Southern African Community USA

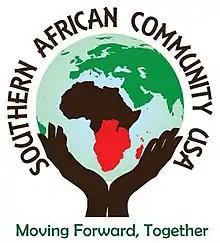

Southern African Community USA (SACU) is a registered 501(c)3 non-profit organization that was established in 2013 in the state of Maryland to promote Southern African culture and unite the Southern African Diaspora communities in the USA. It was co-founded by 10 leaders from various Southern African countries who worked together to build an organization that focused on Southern Africans living in the USA.